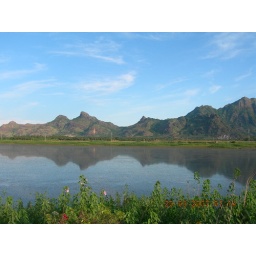
prisitine waters and the blue sky ---mirrors in water